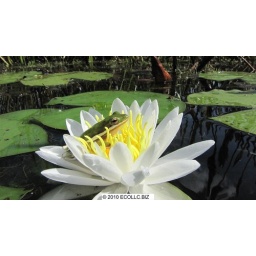
Green treefrog in white water lily BU